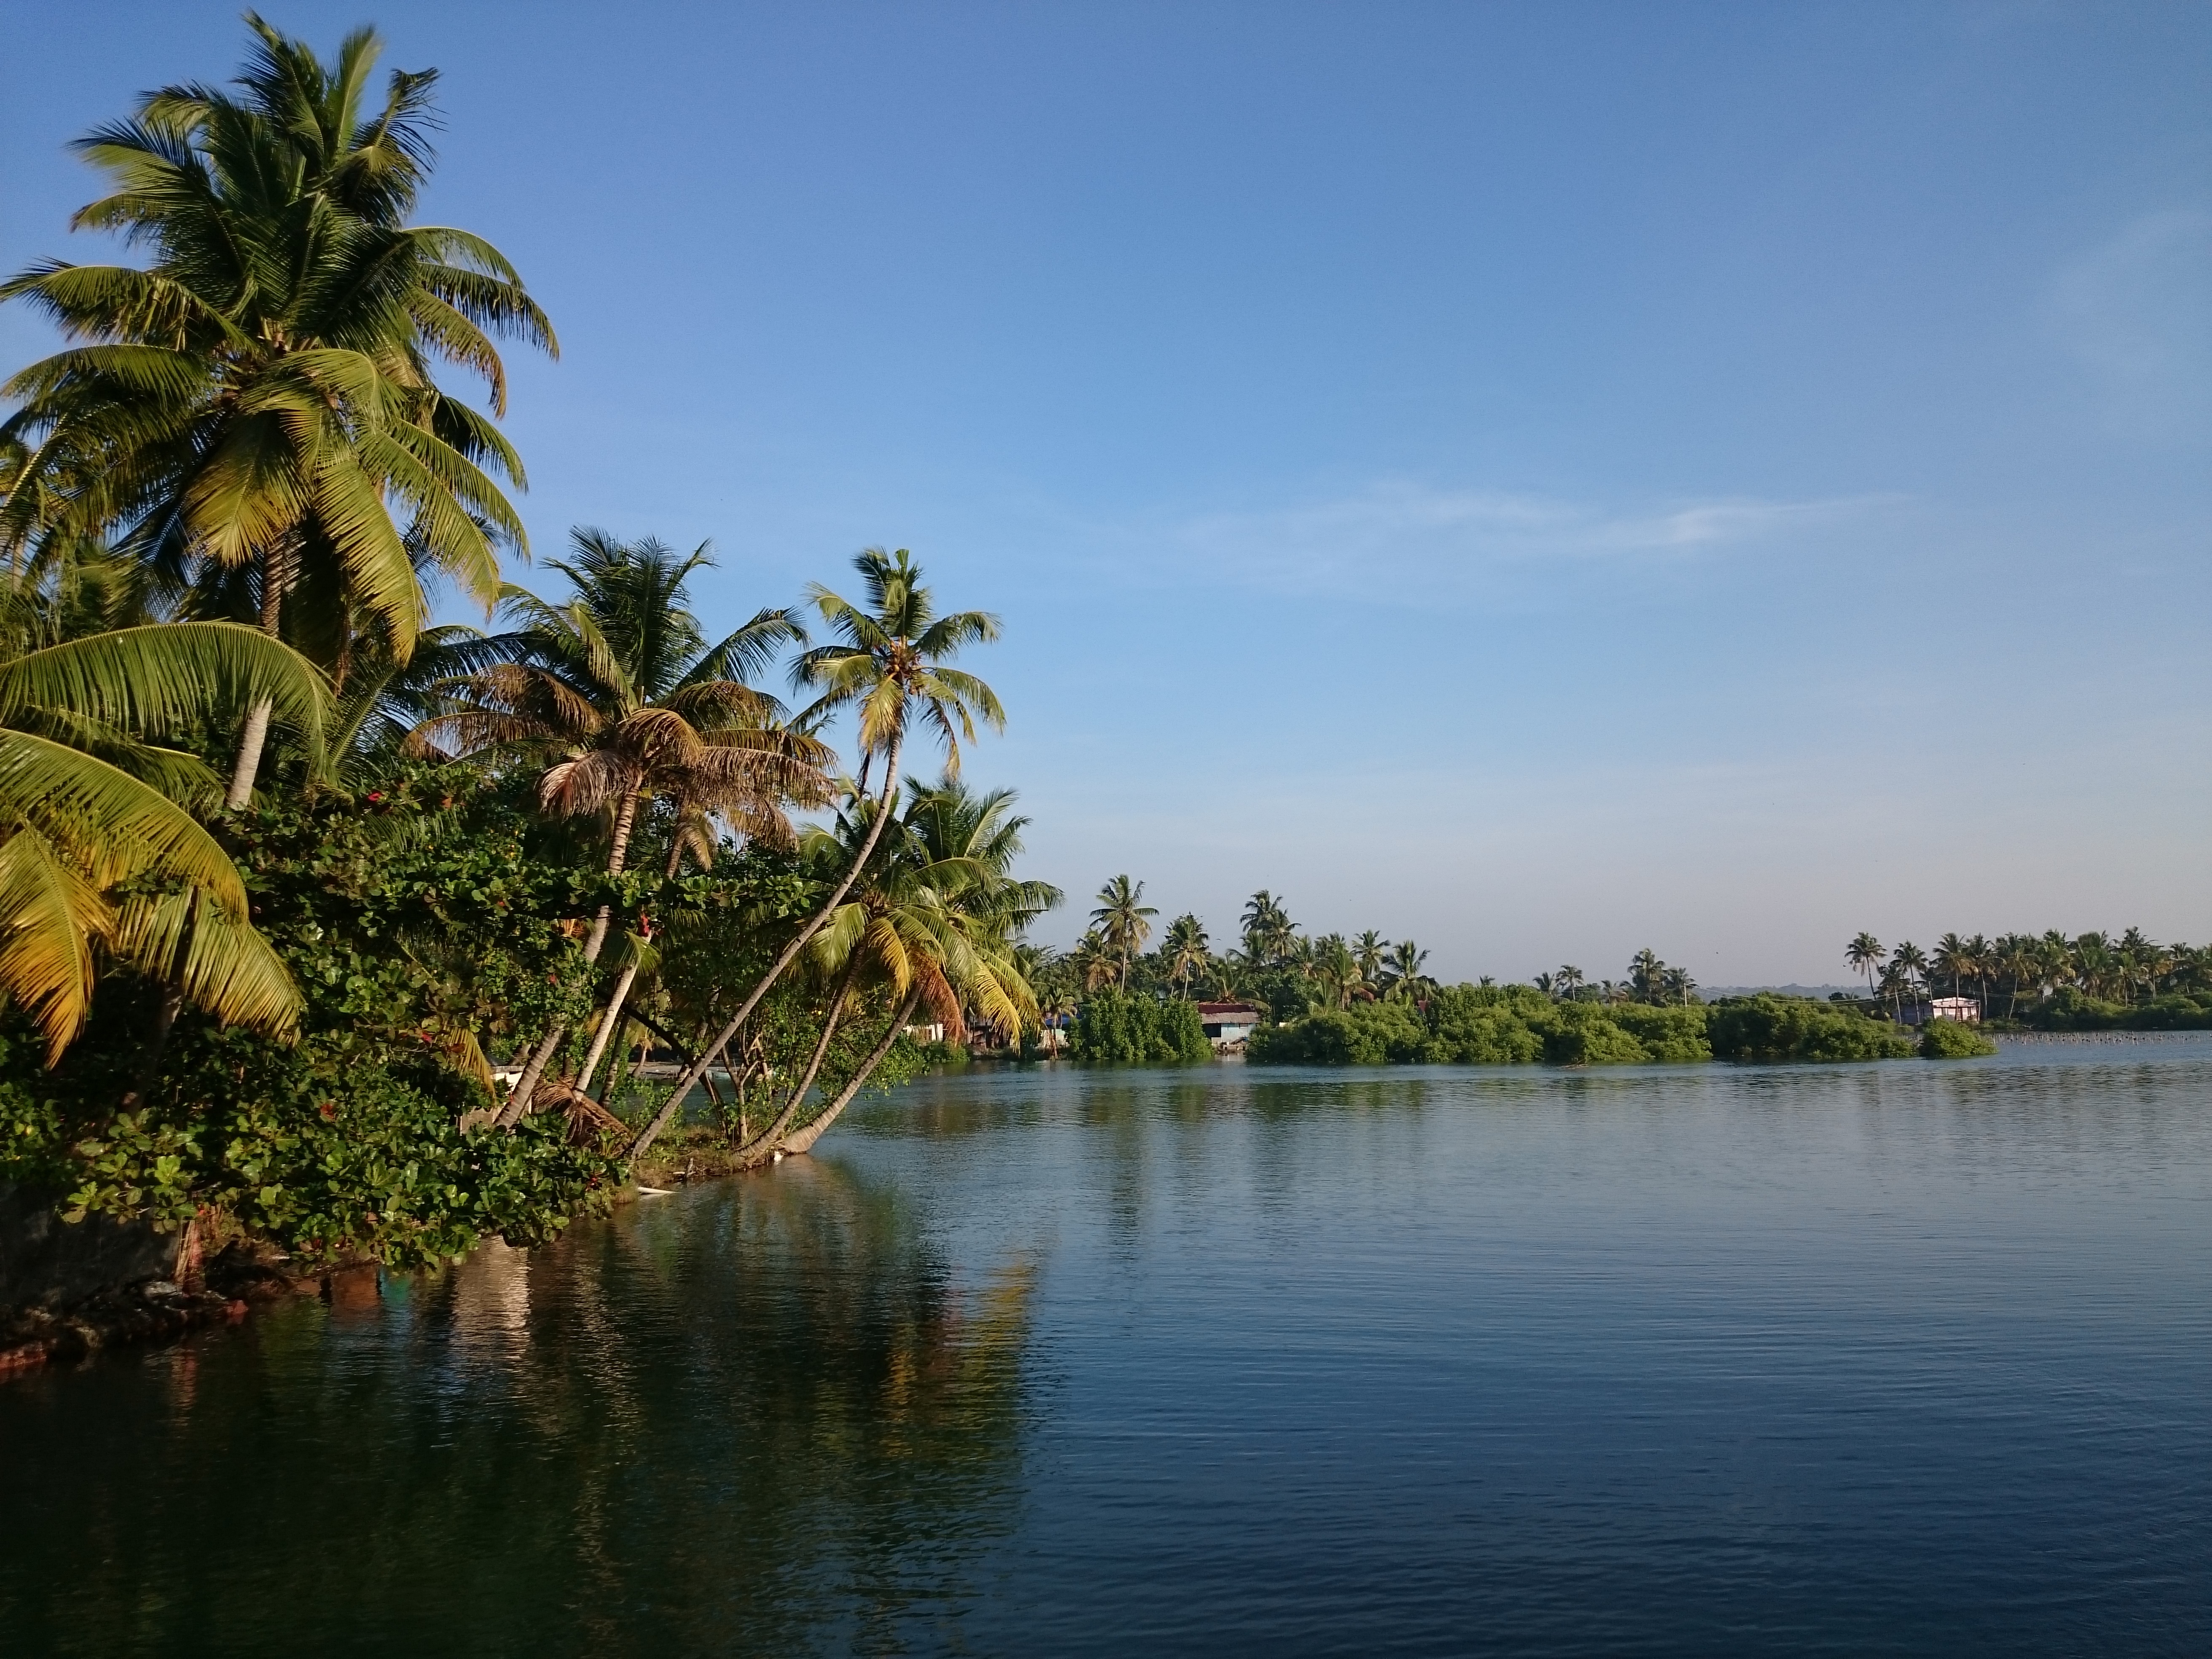
beach, sea, coast, tree, water, shore, lake, river, vacation, reflection, lagoon, bay, body of water, tropics, arecales